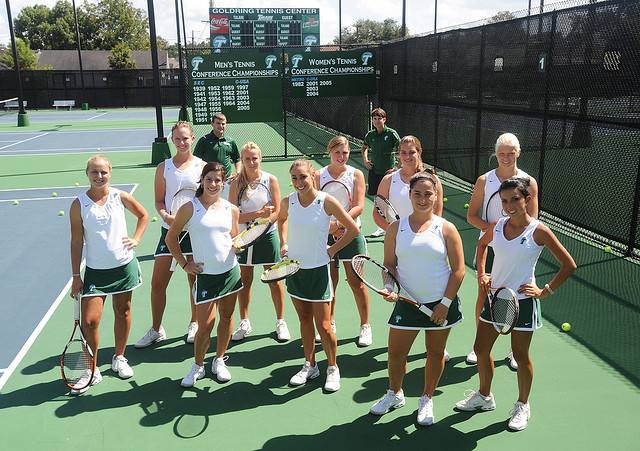
những vận động viên tennis đang cầm vợt đứng trên sân chống hông